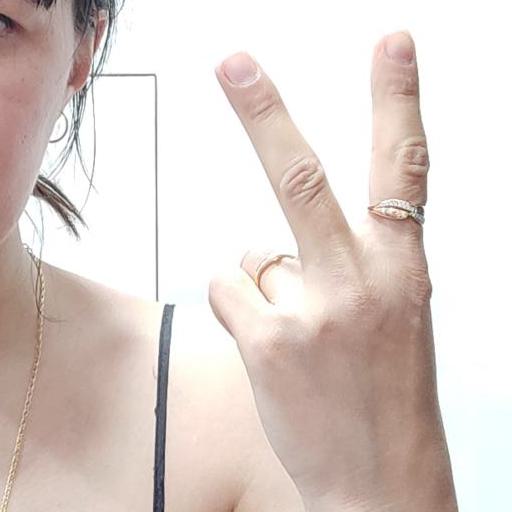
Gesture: peace_inverted